List of political families in Argentina

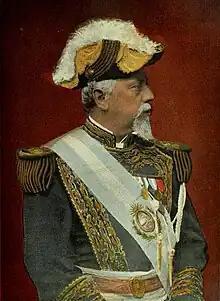
Julio Argentino Roca, President of Argentina from 1880 to 1886 and from 1898 to 1904.

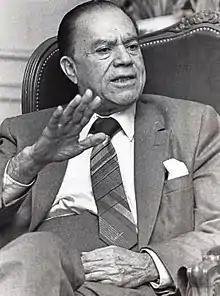
Vicente Saadi (1913–1988), twice governor of Catamarca Province and patriarch of the Saadi family.

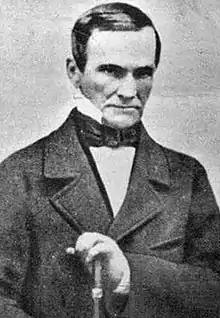
Evaristo de Uriburu (1796–1885), father of President José Evaristo Uriburu and grandfather of President José Félix Uriburu.

Carlos Ibarguren (1877–1956), Minister of Justice and Federal Interventor of Córdoba, and Raúl Prebisch (1901–1986), Executive Secretary of the UNECLAC and Secretary General of the UNCTAD were also related to the Uriburu family through matrilineal descent.